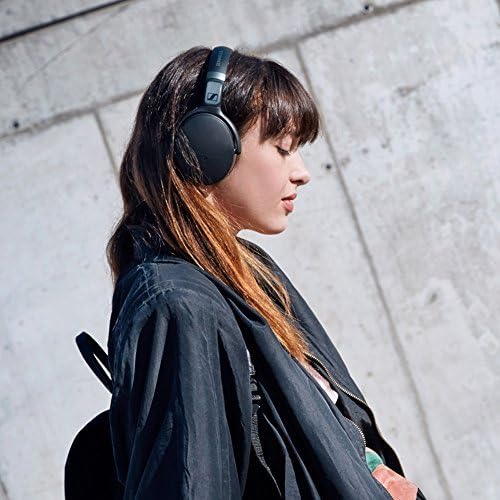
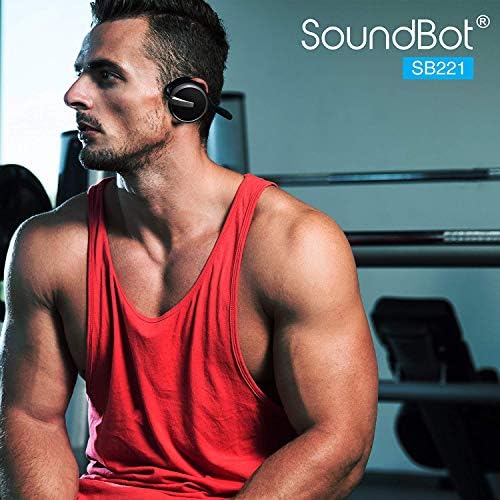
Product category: headphones
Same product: no